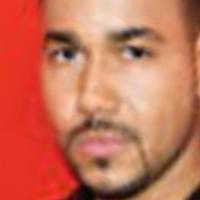
Age group: age 21-30